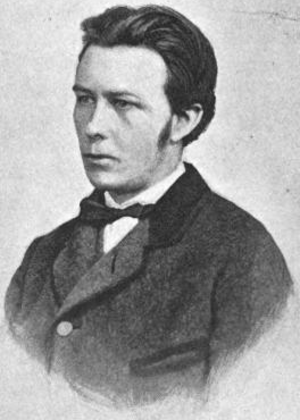
Kristian Elster den ældre
Kristian Mandrup Elster eller Kristian Elster den ældre var en norsk forfatter, journalist og forstmand.